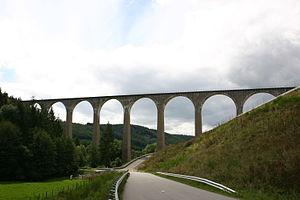
Le viaduc du Pont Marteau sur la commune de Bussières dans le département de la Loire.
La ligne de Régny à-Saint-Just-en-Chevalet, dite « Le Tacot », est une ancienne ligne de chemin de fer française traversant le département de la Loire. Elle a été construite entre 1910 et 1923, et fermée en 1939.
Bussières est une commune française située dans le département de la Loire en région Auvergne-Rhône-Alpes.
La Société des Chemins de fer du Centre, exploite, de 1911 à 1928, un réseau de chemins de fer secondaire à voie métrique dans le département de l'Allier et de la Loire.